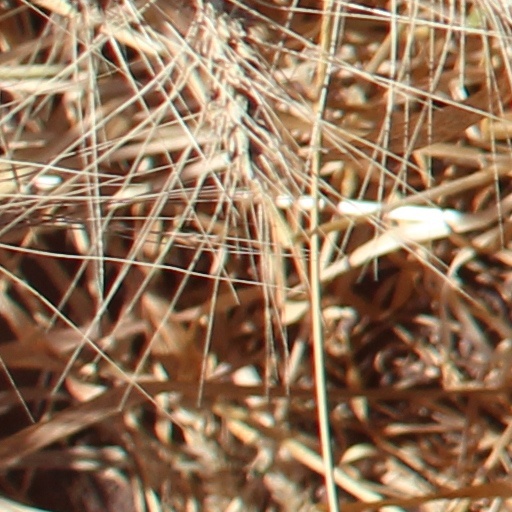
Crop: wheat